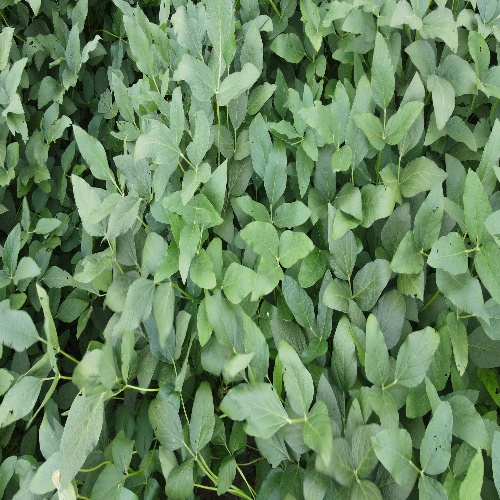
Label: Diabrotica_speciosa